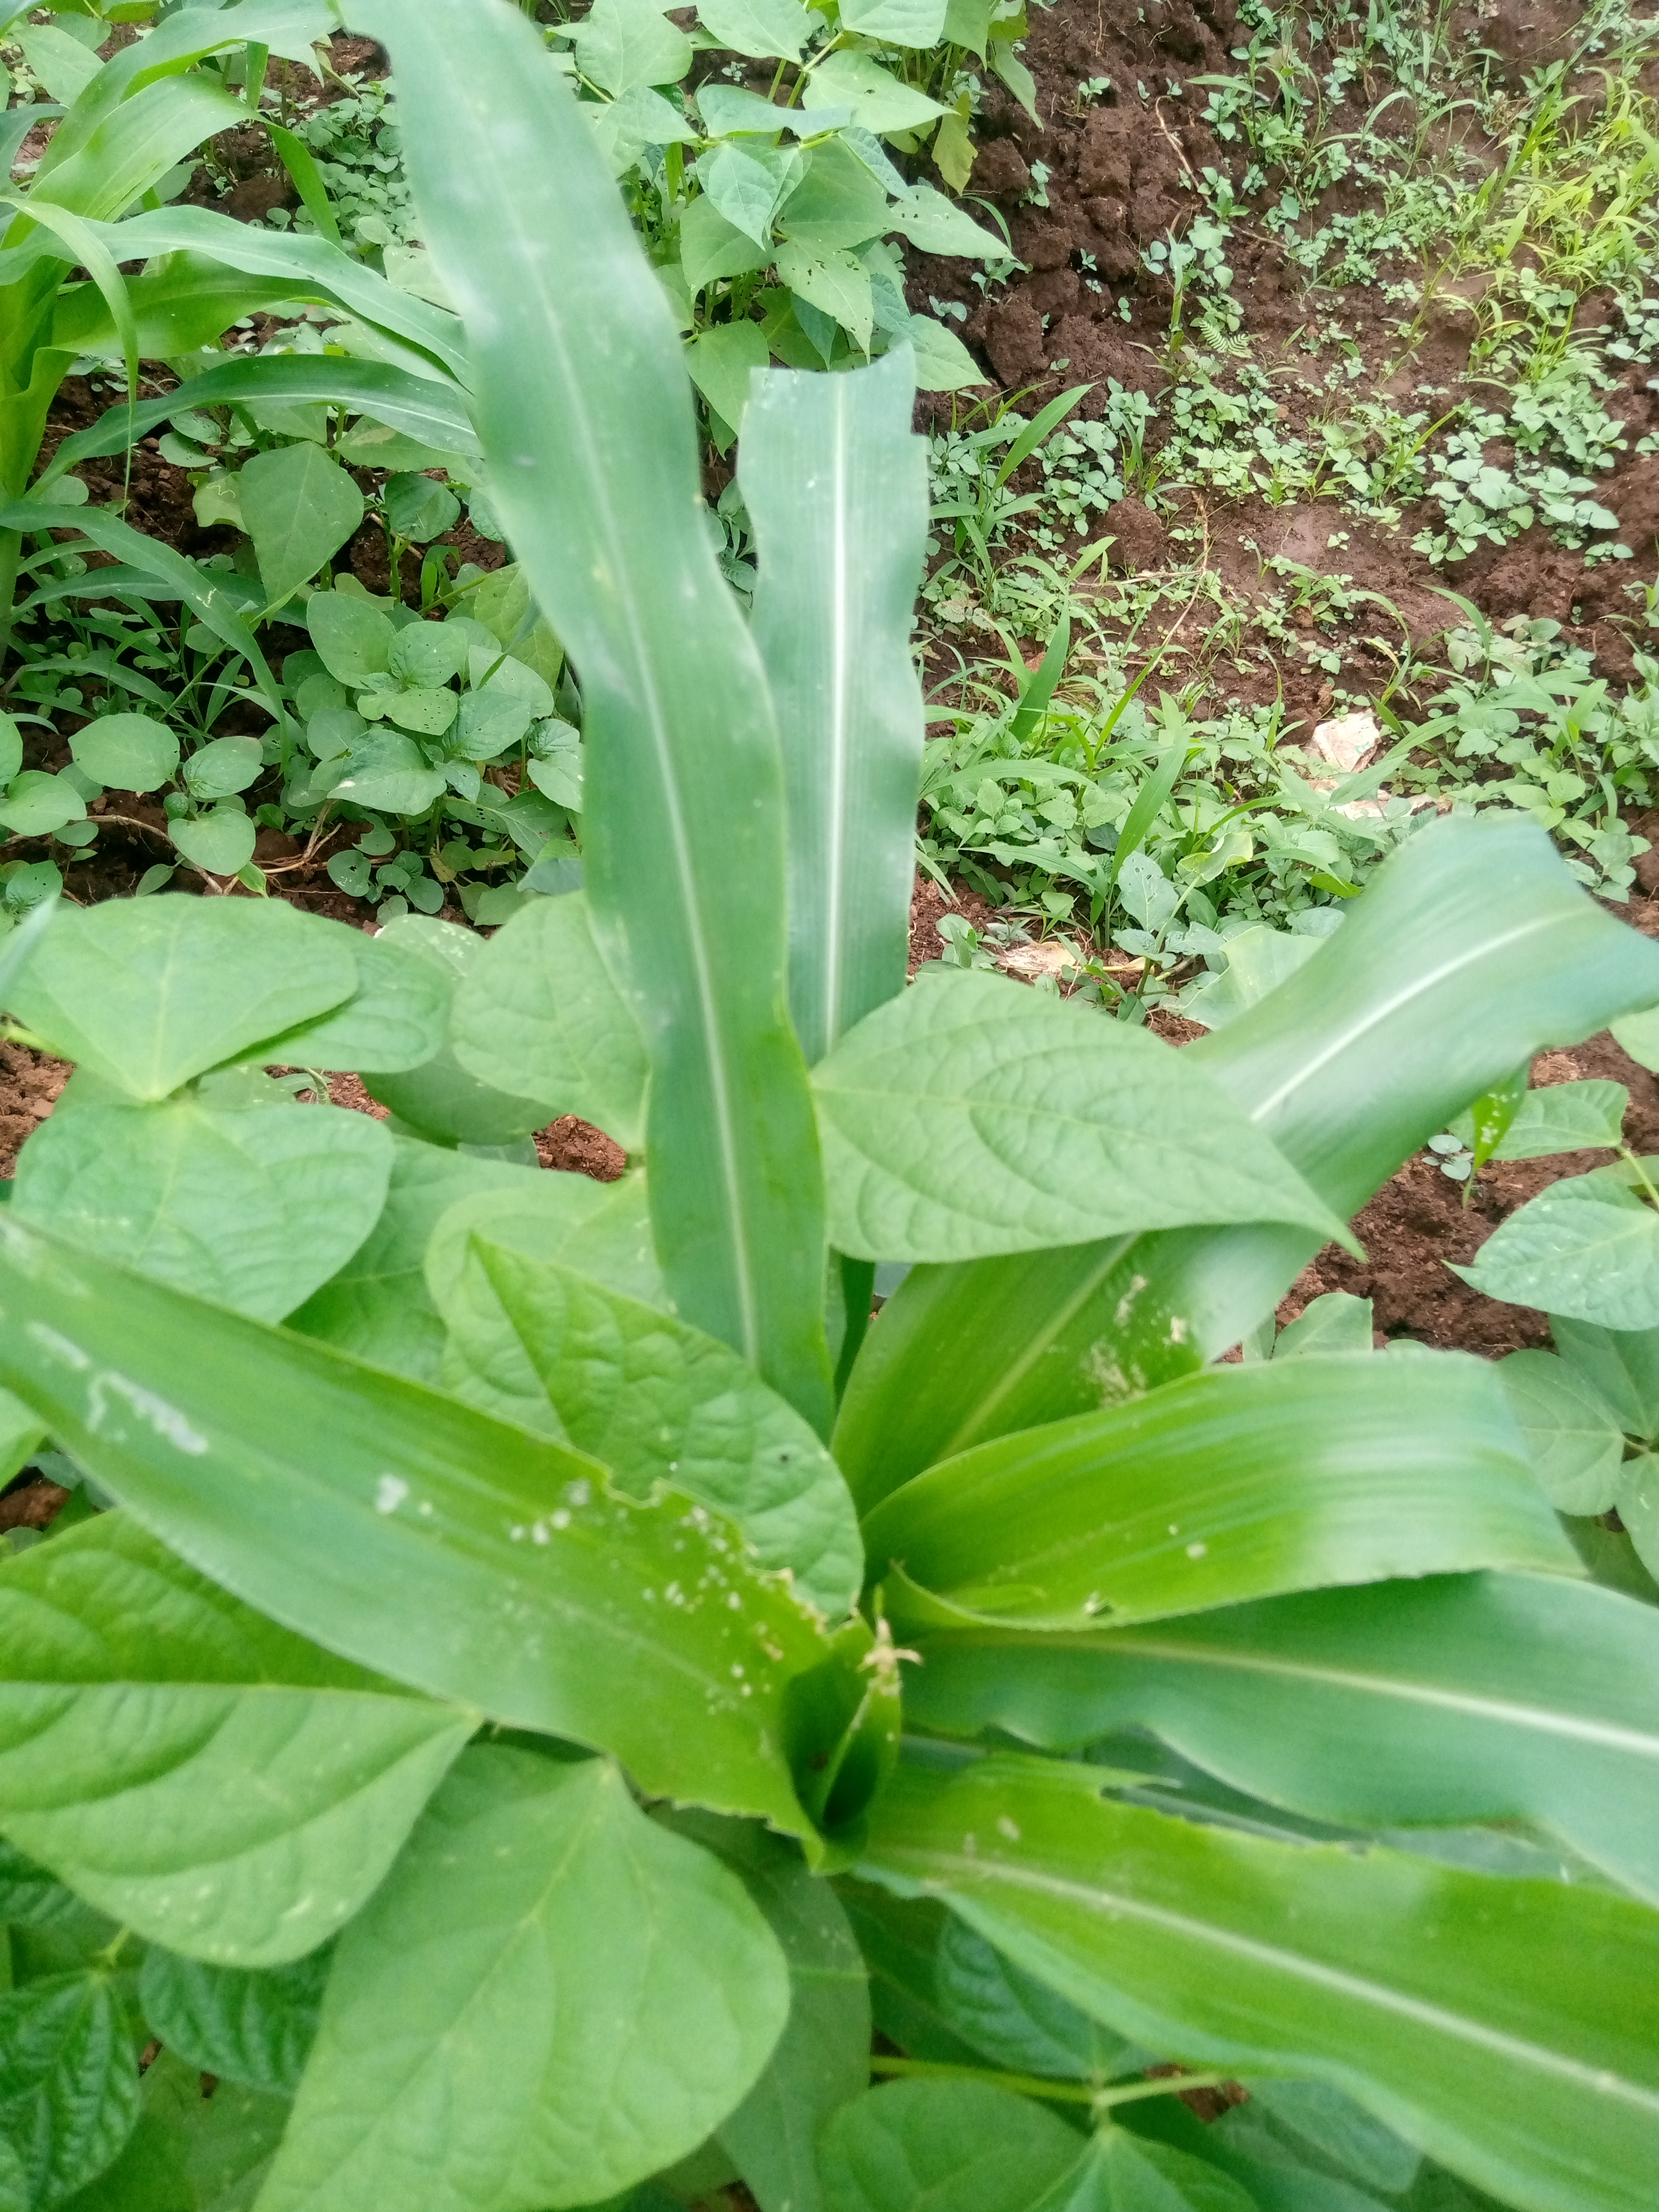
Label: spodoptera_frugiperda